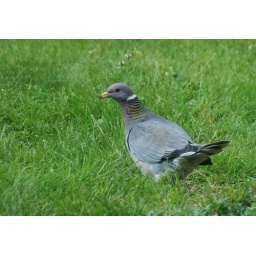
Sorry a window shot, they a very shy birds and had to peek through. There were five in total today.